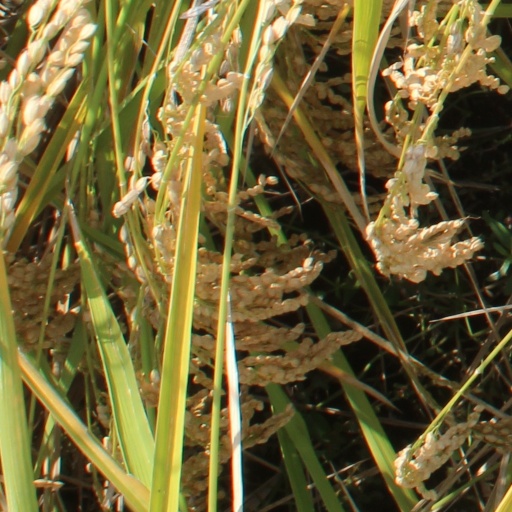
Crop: rice